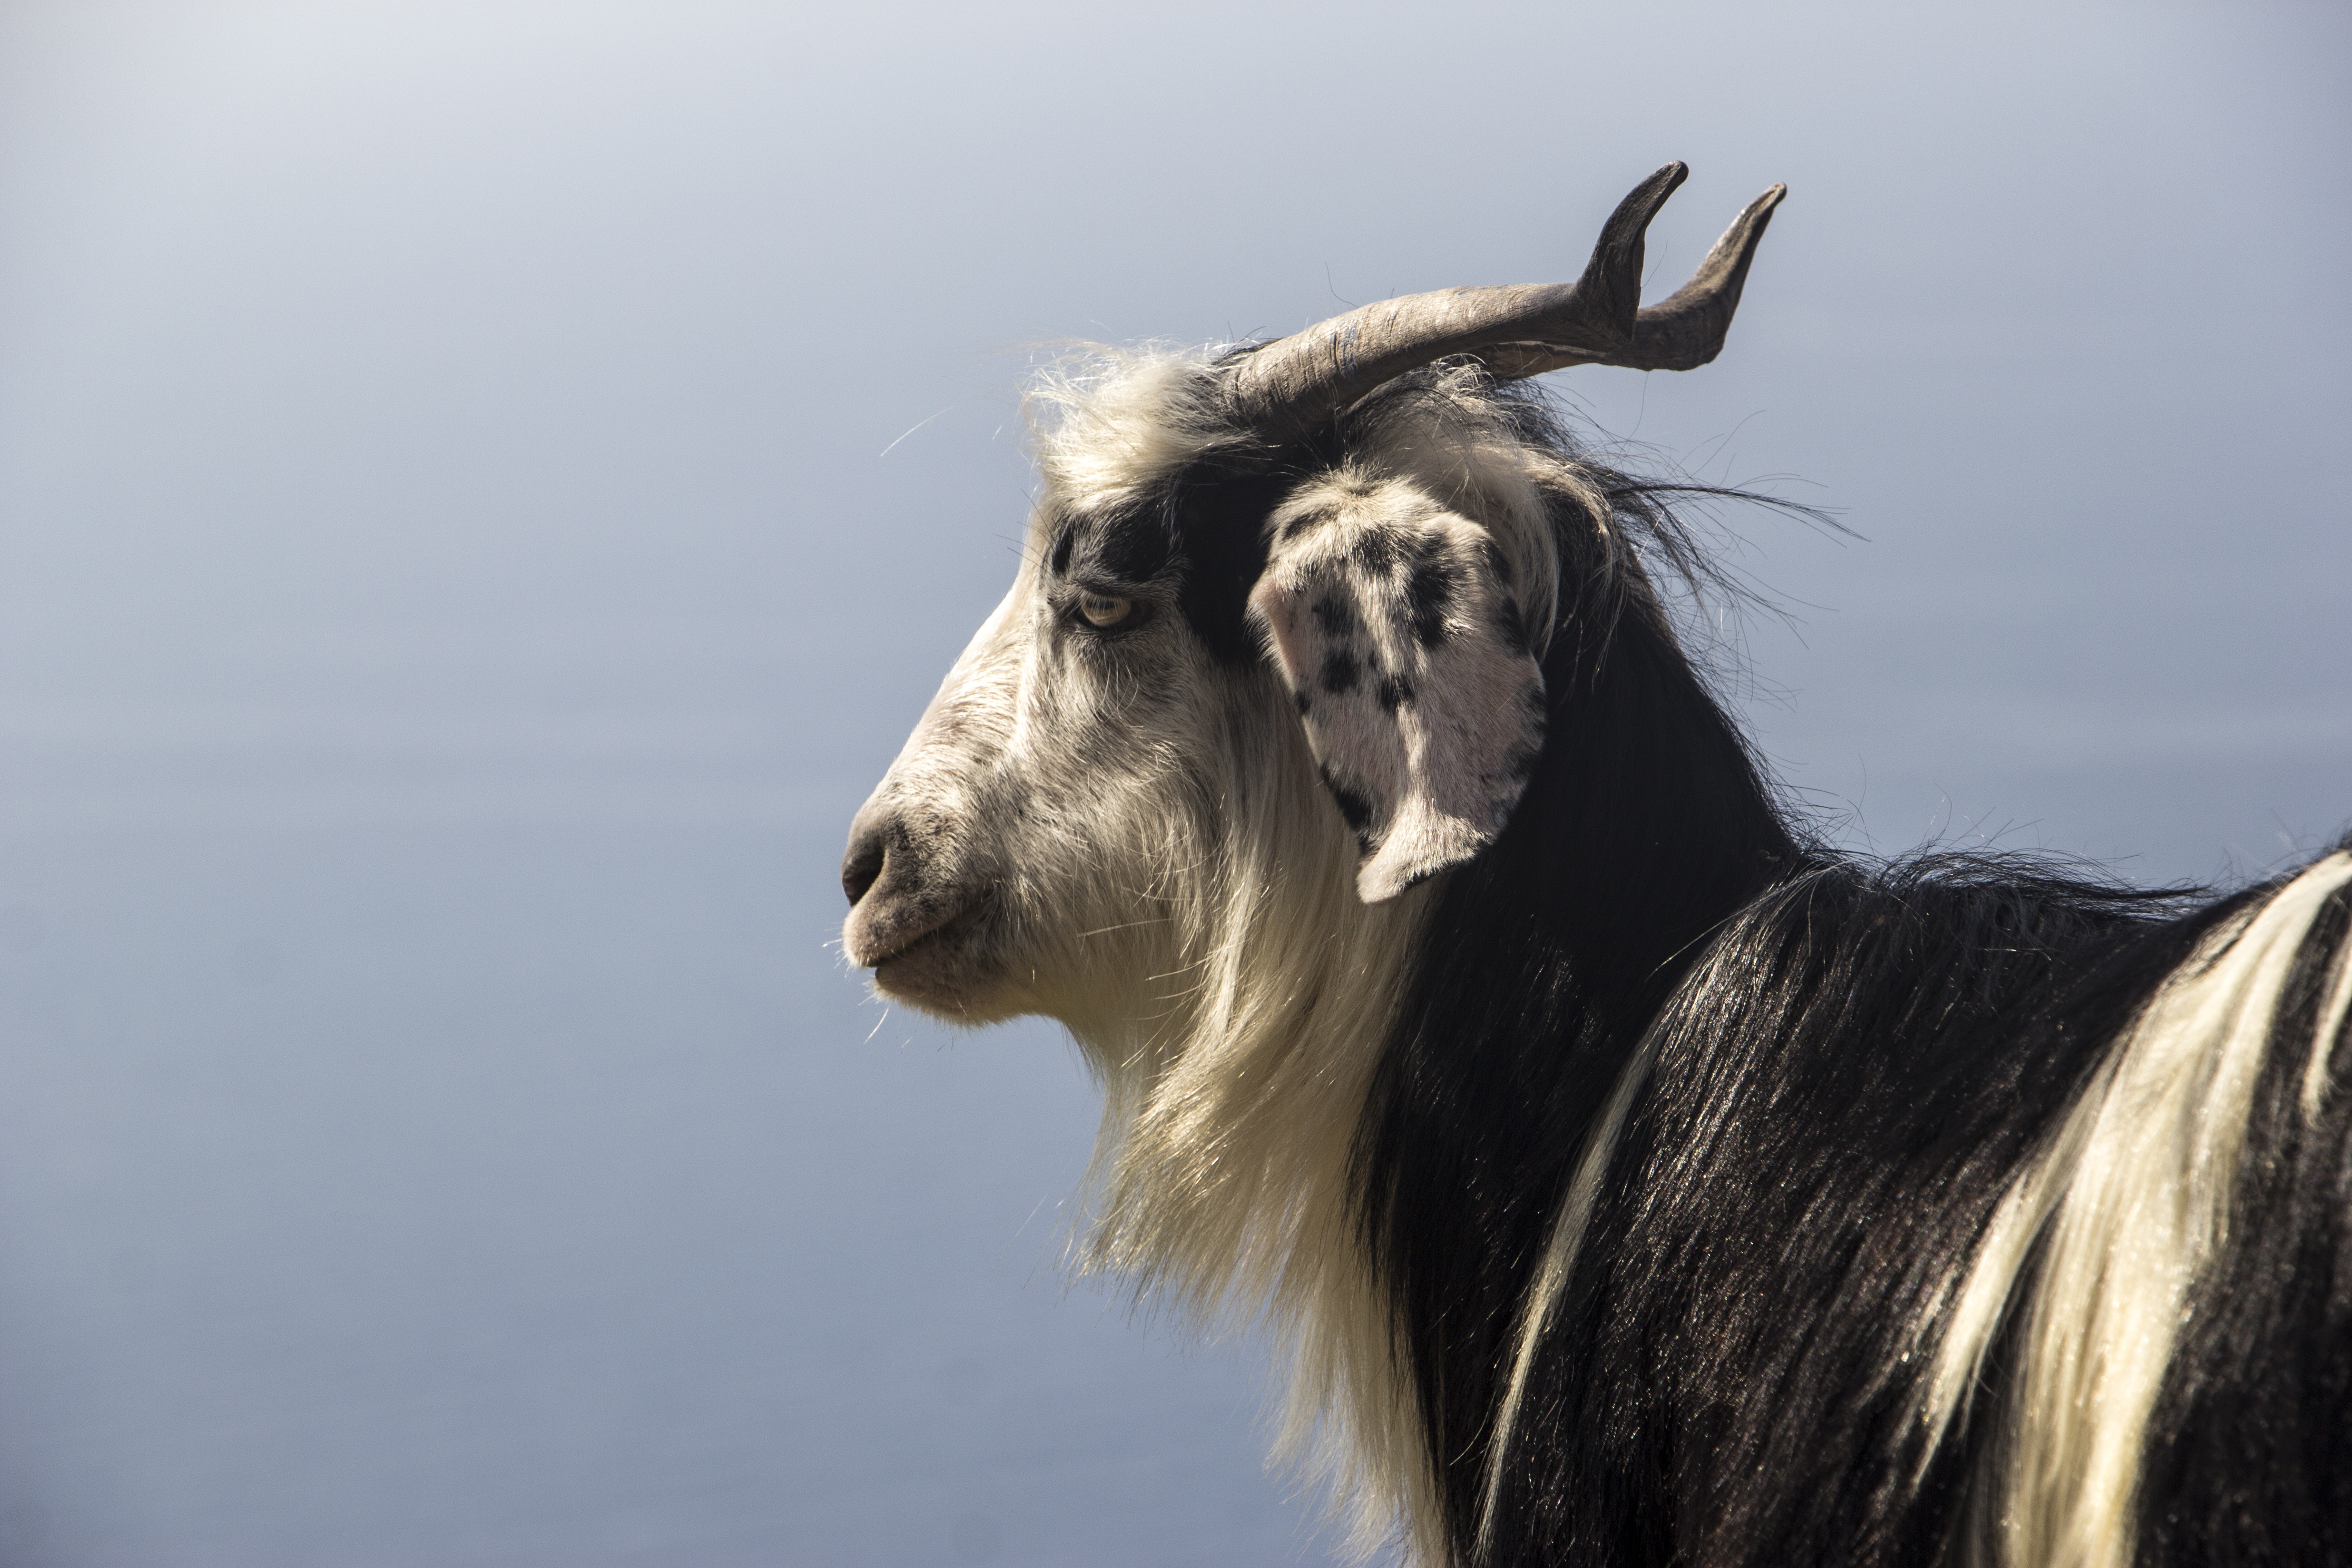
nature, outdoor, farm, animal, cute, summer, travel, goat, horn, young, tropical, natural, mammal, mane, caucasian, goats, stand, head, pose, vertebrate, exotic, cattle like mammal, mustang horse, cow goat family, nature posing